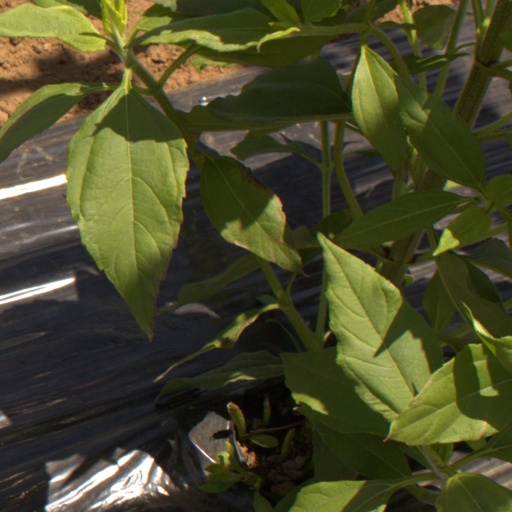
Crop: Jerusalem artichoke